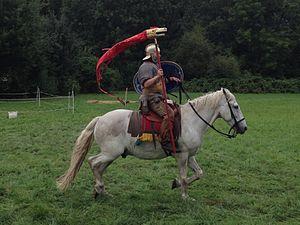
Le draconaire ou en latin draconarius est un sous-officier d'élite de l'armée romaine qui portait l'enseigne de la légion appelée draco. Cette enseigne empruntée aux Daces était constituée d'une gueule de dragon en métal, souvent en bronze, parfois en argent, portée au bout d'une pique et dans laquelle le vent s'engouffrait dans une manche à air de couleur.